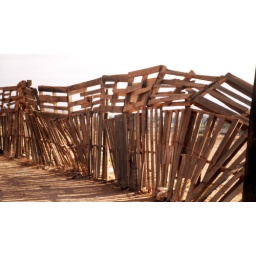
Just a random fence in Mexico, down the road from the labor camp.